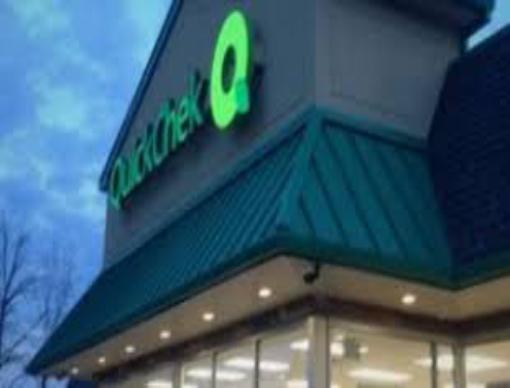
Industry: Food